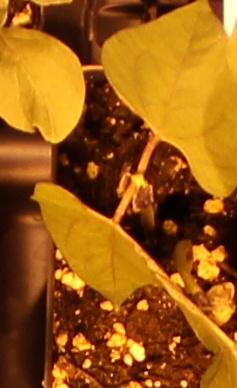
Label: Blackbean